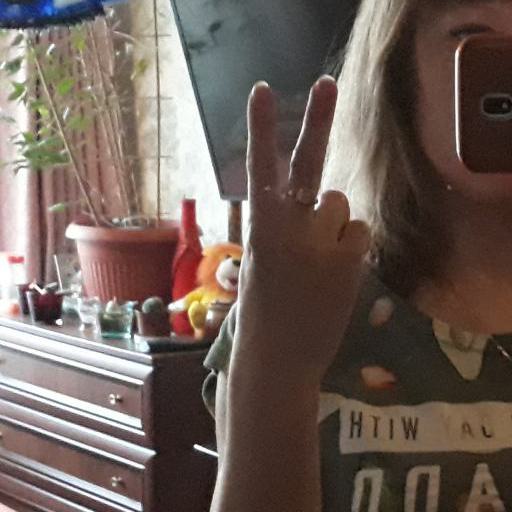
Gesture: peace_inverted